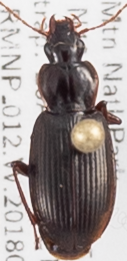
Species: Calathus advena
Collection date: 2018-08-20
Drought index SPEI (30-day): -0.732
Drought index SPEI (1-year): -1.28
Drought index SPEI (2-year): -0.54